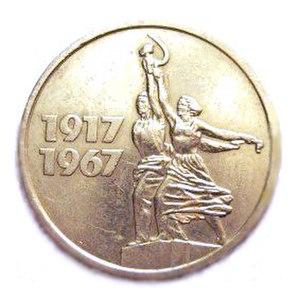
L'Ouvrier et la Kolkhozienne est un groupe sculpté créé par l'artiste russe Vera Ignatievna Moukhina en 1937. Il est devenu le symbole du « réalisme socialiste » soviétique. De style Art déco, le monument est composé de deux figures : une femme et un homme, brandissant respectivement la faucille et le marteau, symboles communistes des deux branches du prolétariat. Haute de 24,5 mètres et pesant 80 tonnes, cette sculpture monumentale a été construite spécialement pour l'Exposition universelle de 1937 à Paris, où elle surmontait le pavillon de l'Union soviétique. L'œuvre se trouve actuellement au nord de Moscou, non loin de la station de métro VDNKh et de l'hôtel Cosmos, à l'entrée du Centre panrusse des expositions, sur l'avenue Prospekt Mira.